Hugo Almeida

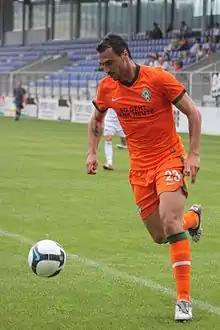
Almeida in action for Bremen in 2009

In 2008–09, another solid season, Almeida scored nine goals in the league, adding four in just five matches for the eventual DFB-Pokal winners – his first Bremen honour. His cup tally included a hat-trick against amateurs Eintracht Nordhorn, in a 9–3 away rout. In the Champions League he netted two more, being named the "Fans' Player of the match" in the 2–2 draw away to Anorthosis Famagusta. As the team were "demoted" to the UEFA Cup, he contributed one goal in eight games as the team went all the way to the final but, after receiving a yellow card in the 3–2 defeat of Hamburger SV in the semi-finals (3–3 aggregate win), he missed the decisive match against Shakhtar Donetsk.